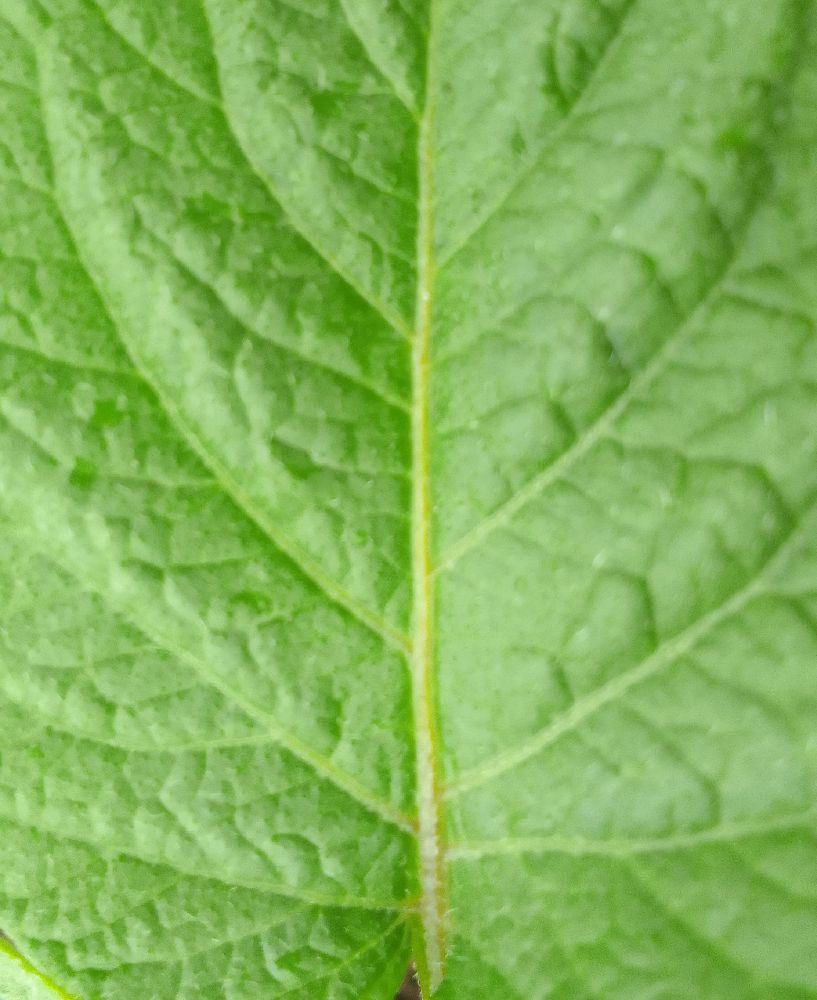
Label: Healthy